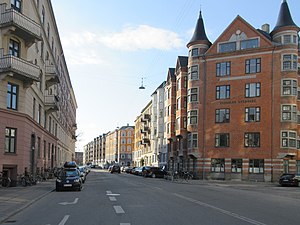
Ny Carlsberg Vej
Ny Carlsberg Vej
Ny Carlsberg Vej er en gade i Carlsberg Byen i København. Den strækker sig fra Valby Bakke og Frederiksberg Bakke helt ned til Sønder Boulevard på Vesterbro. I året 2015 blev allé delen af gadens træer fældet, og vejen blev midlertidigt asfalteret. Fra 2024 vil der komme nye træer, og de gamle bevaringsværdige brosten, bliver lagt tilbage på.